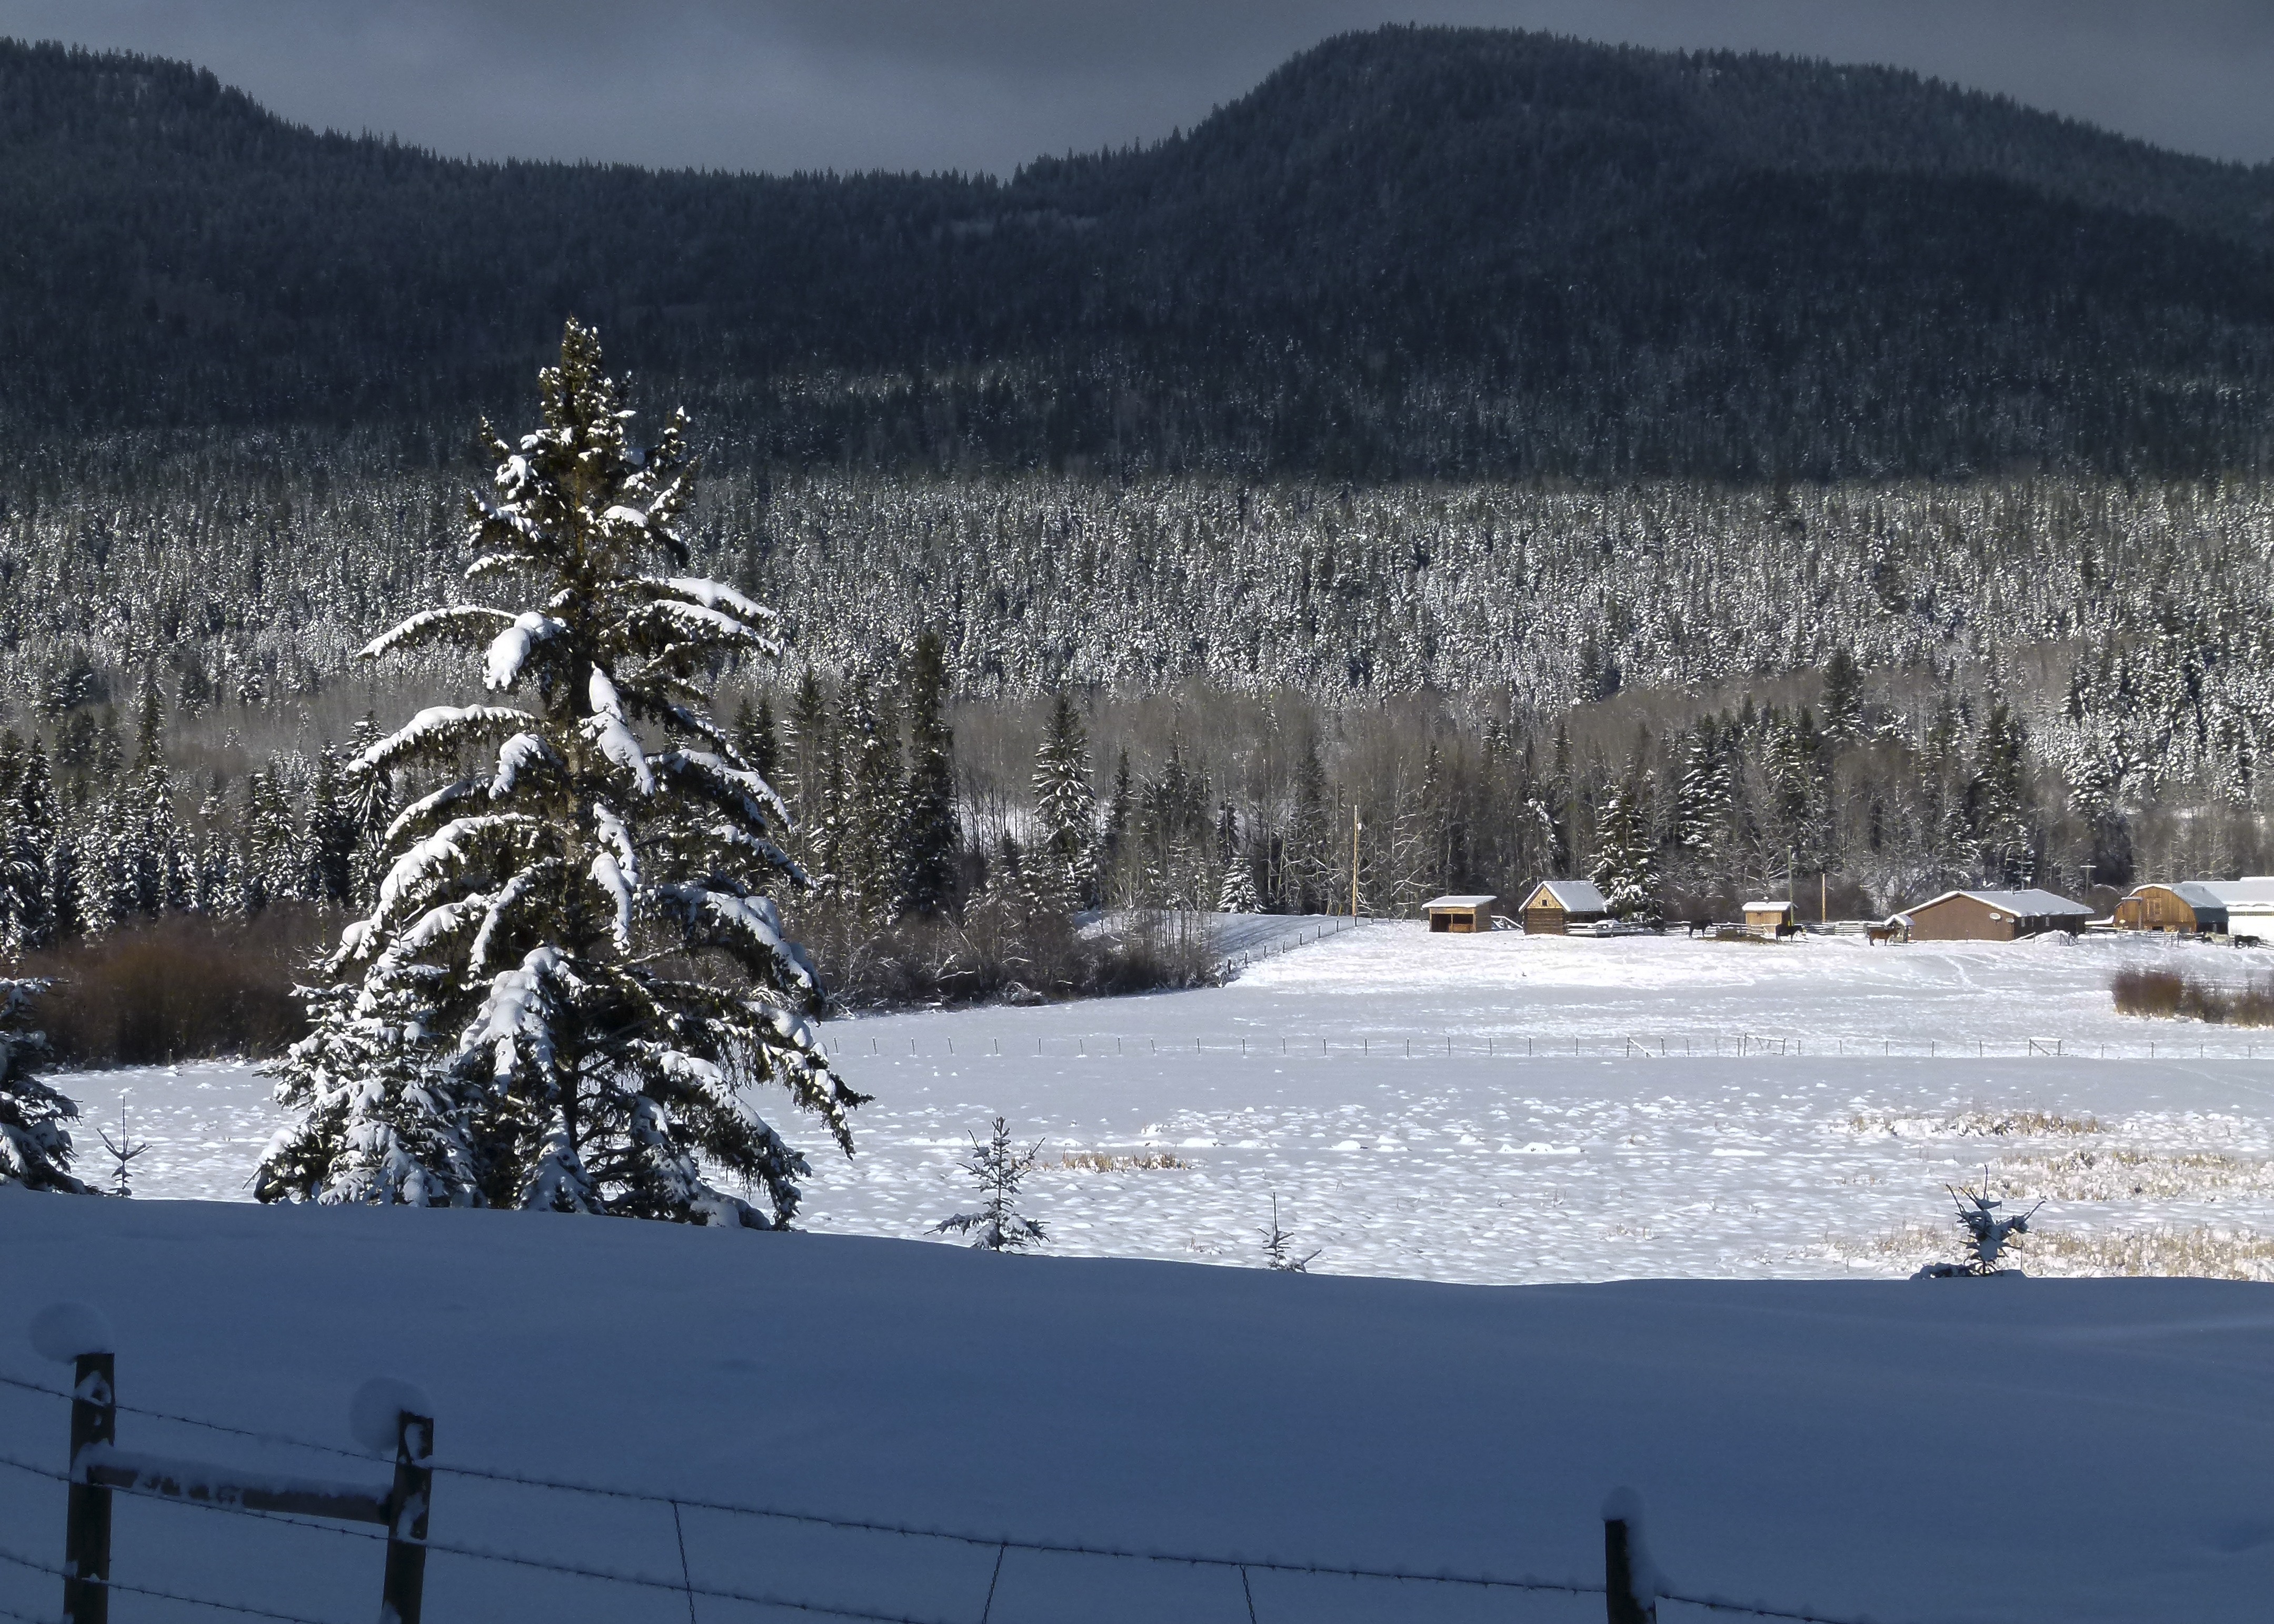
landscape, tree, nature, mountain, snow, cold, winter, fog, sunrise, lake, frost, mountain range, ice, ranch, scenery, weather, season, ridge, buildings, canada, icy, mood, morning glory, freezing, british columbia, early morning, canim lake, mountainous landforms, geological phenomenon